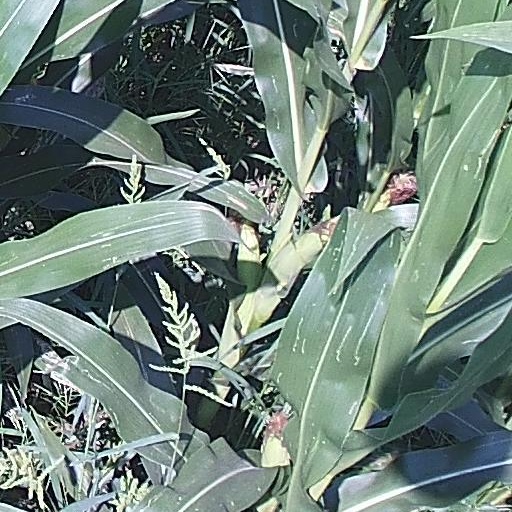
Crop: maize; corn